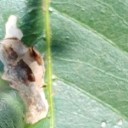
Label: Miner